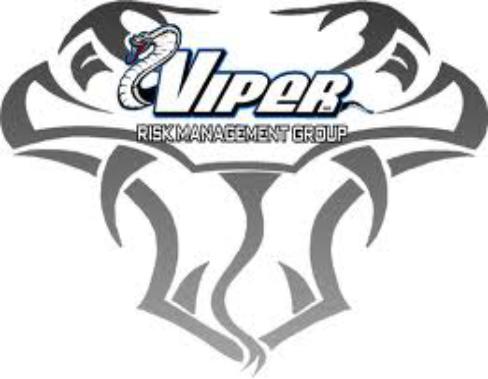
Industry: Transportation